Wild and Woolly (1917 film)

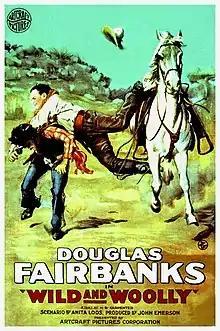
Theatrical poster

Wild and Woolly is a 1917 American silent Western comedy film which tells the story of one man's personal odyssey from cowboy-obsessed Easterner to Western tough guy. It stars Douglas Fairbanks, Eileen Percy, Walter Bytell and Sam De Grasse. The film was adapted by Anita Loos from a story by Horace B. Carpenter and was directed by John Emerson.